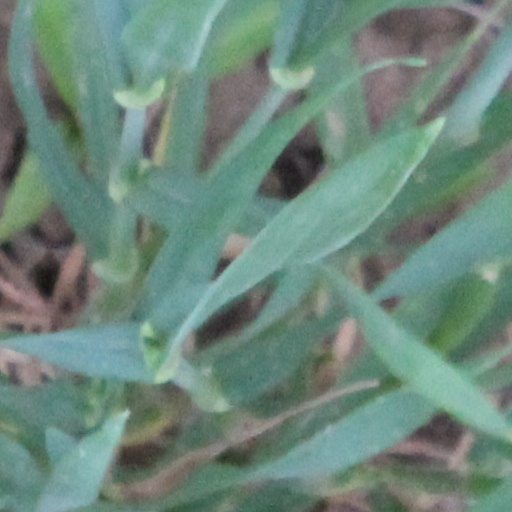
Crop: wheat